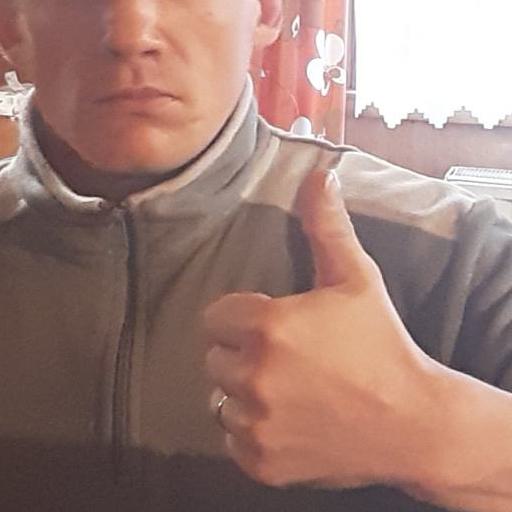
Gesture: like